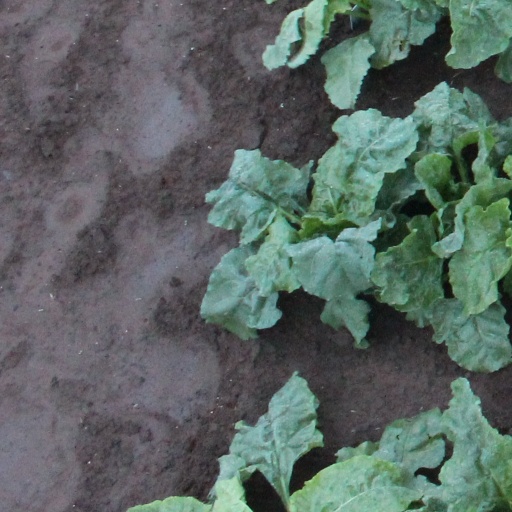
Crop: sugar beet